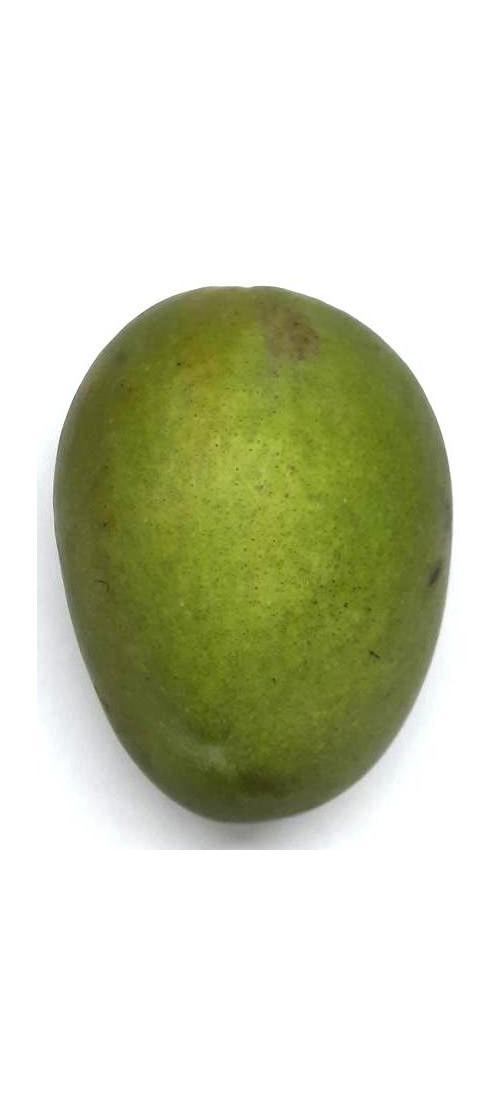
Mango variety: Himsagor